Alejandro Villanueva (American football)

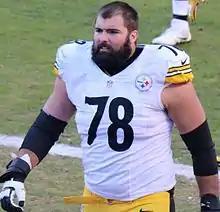
Villanueva with the Steelers in 2015

On January 6, 2015, the Pittsburgh Steelers signed him to a two-year, $960,000 reserve/futures contract. He was able to get reps in training camp and preseason as the second-team swing tackle, after Mike Adams suffered an injury. With Adams unable to recover before the regular season, Villanueva was slated as the Steelers' swing tackle to begin the 2015 season. He made his debut during the 2015 season opener against the New England Patriots, playing five snaps as an extra tackle on goal-line plays. He also appeared on special teams and played a few plays at tight end during this period.